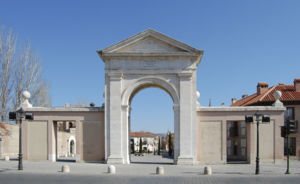
Alcalá de Henares est une commune espagnole, située dans la Communauté de Madrid.